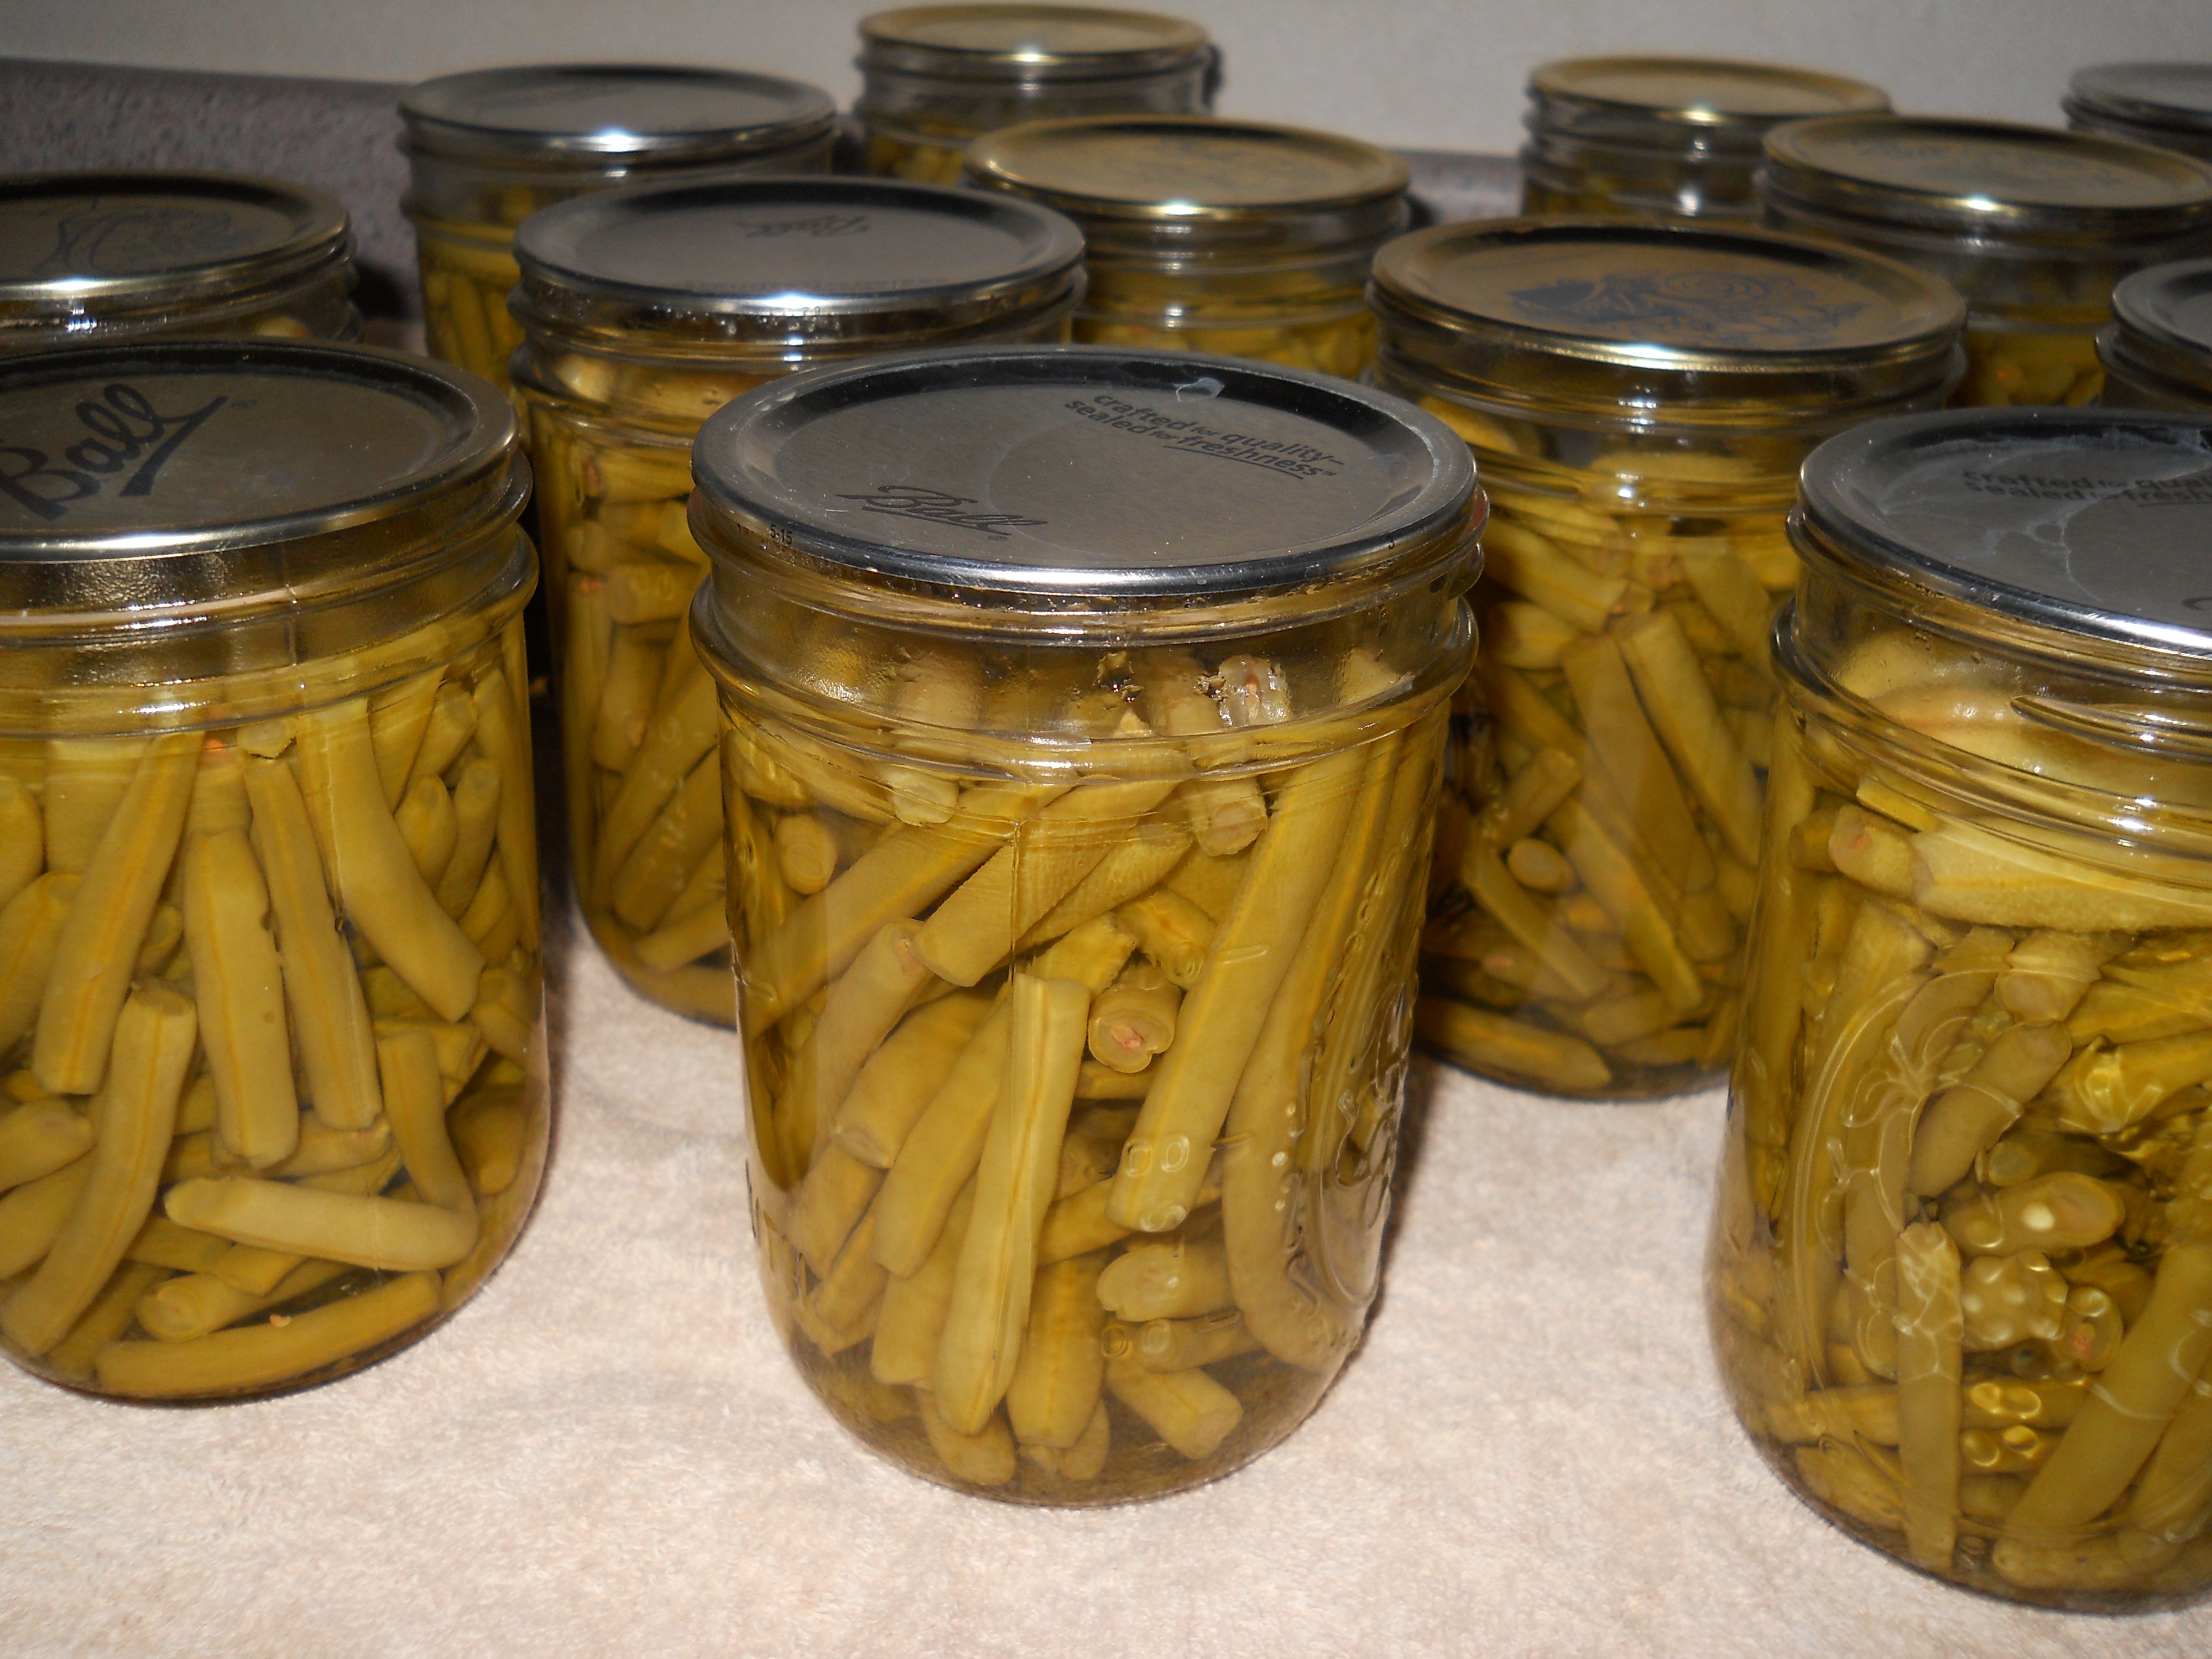
plant, food, green, produce, vegetable, natural, healthy, close up, can, vegetarian, beans, canning, organic, conserve, preserved, flowering plant, pickled cucumber, pickling, land plant, food preservation